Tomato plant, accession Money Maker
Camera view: vertical (180 deg); turntable rotation: 90 degrees
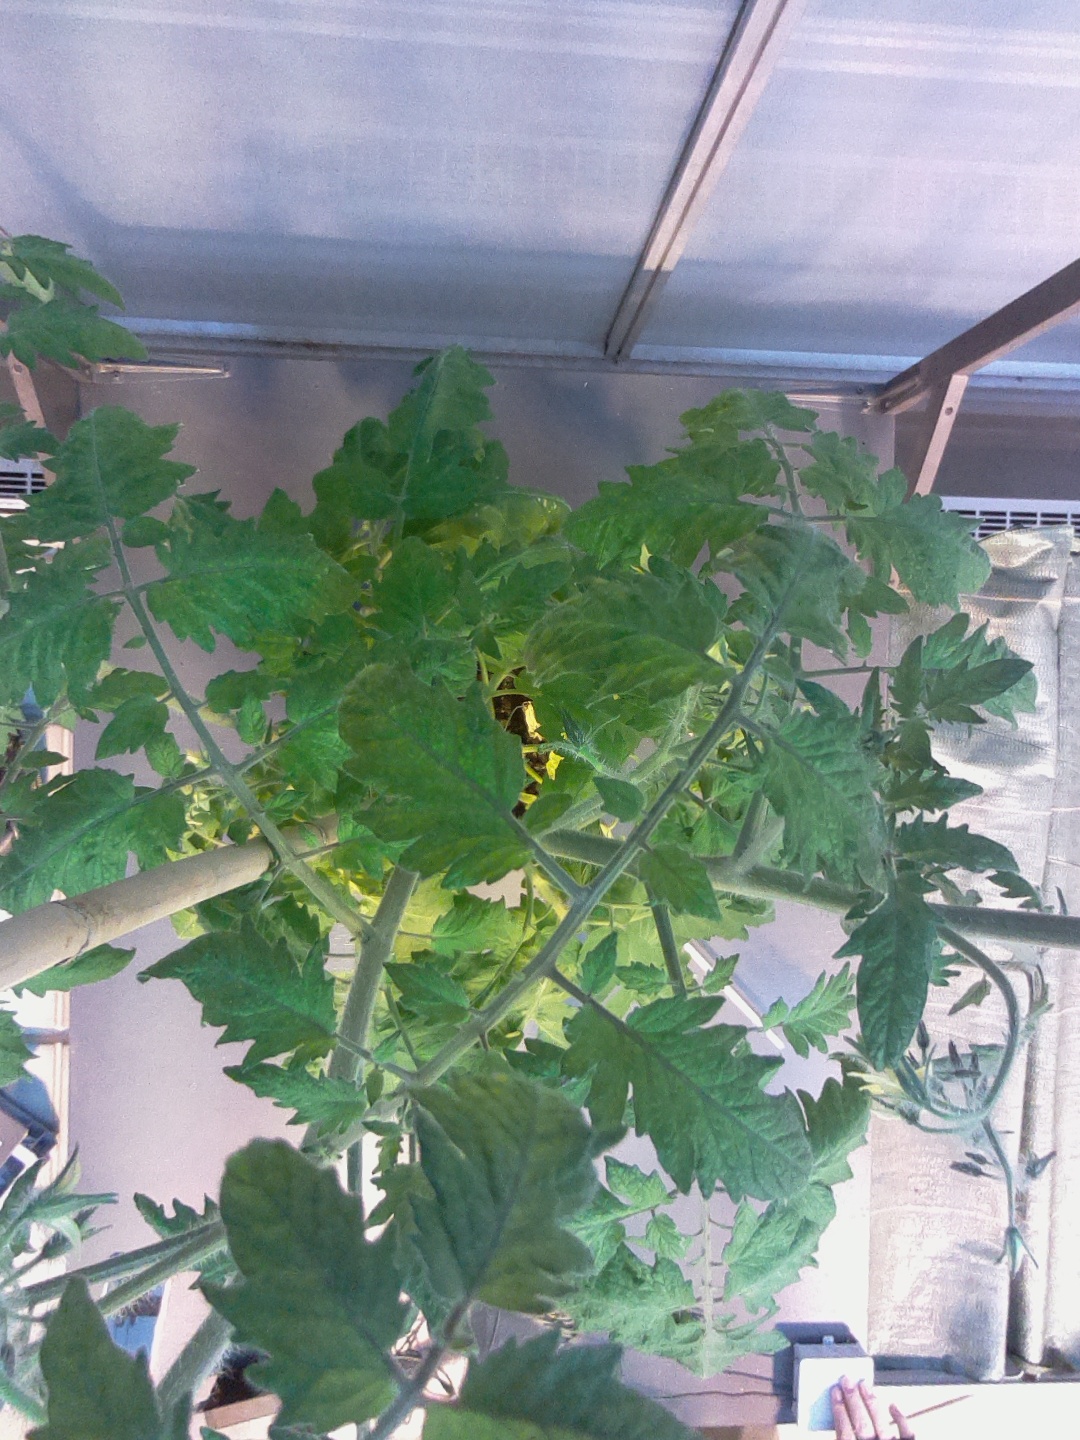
BBCH growth stage 71: 10%-20% of final fruit size